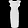
Label: Dress